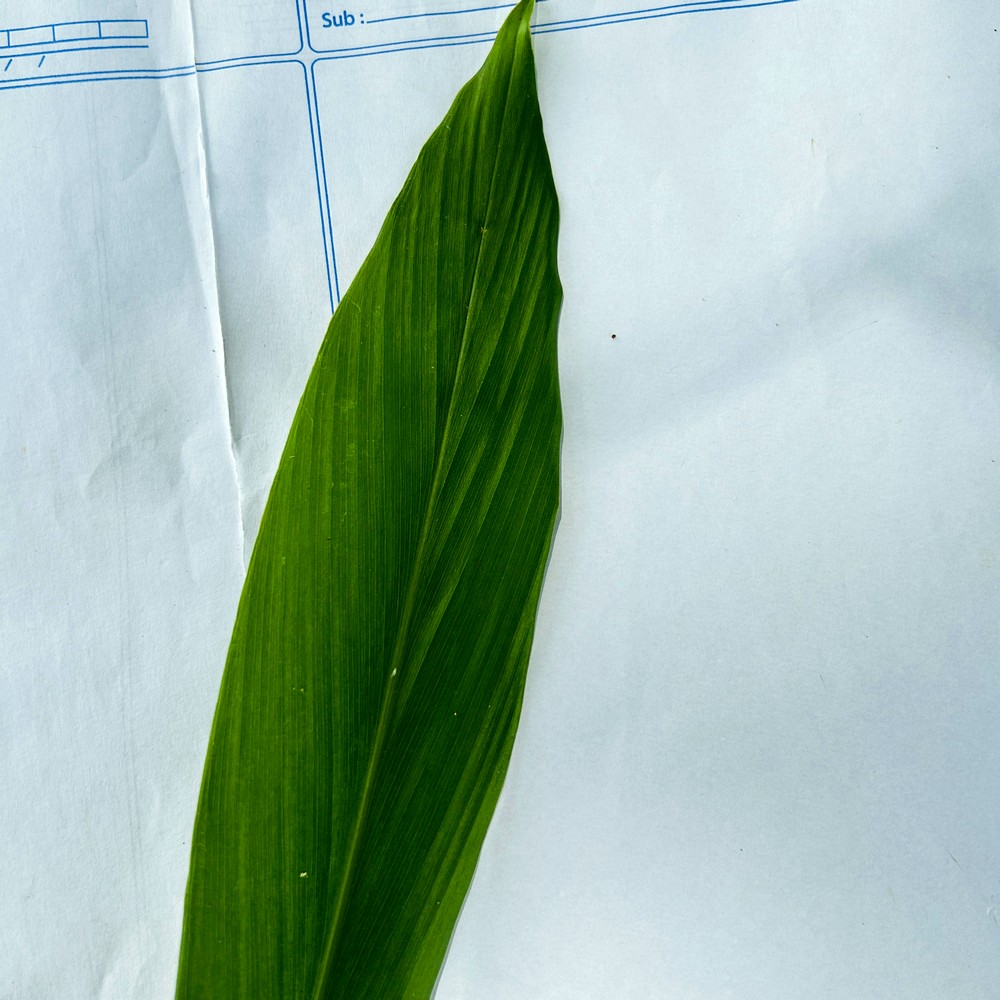
Label: Healthy Leaf